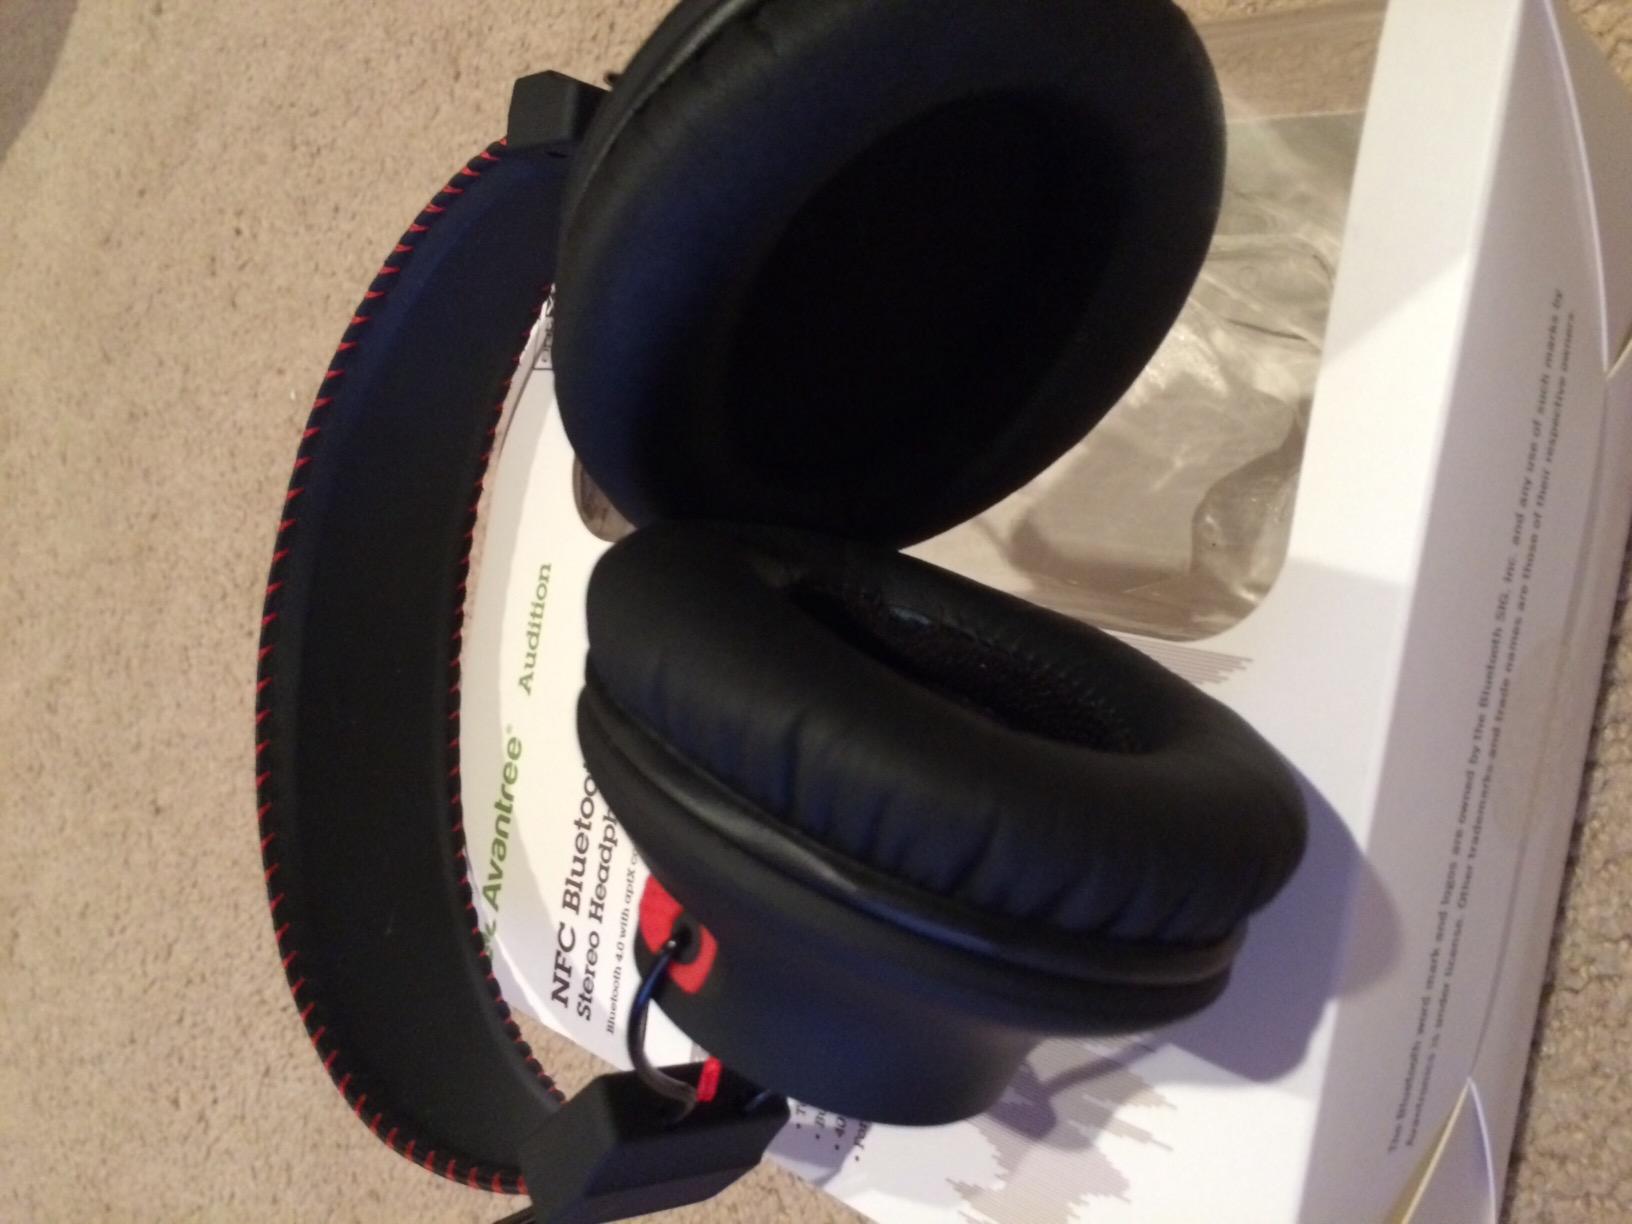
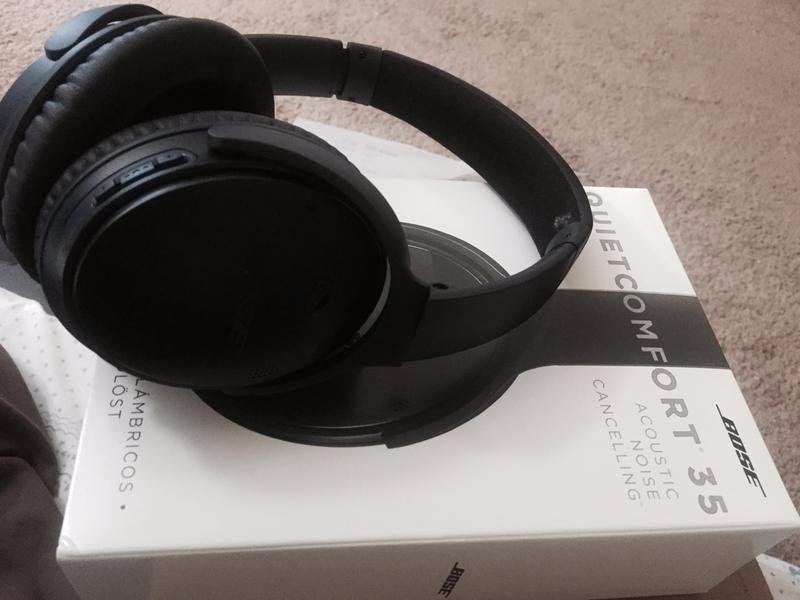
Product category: headphones
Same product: no